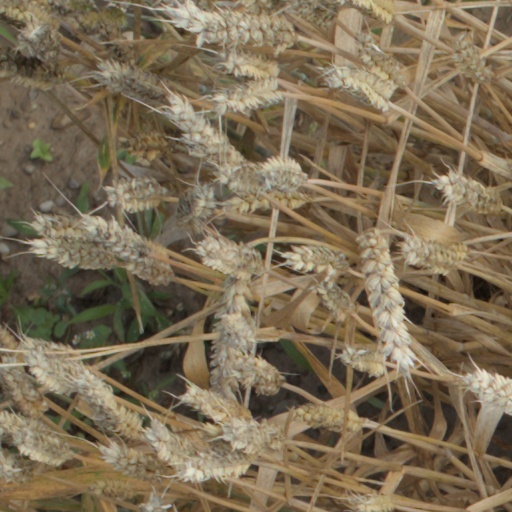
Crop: wheat